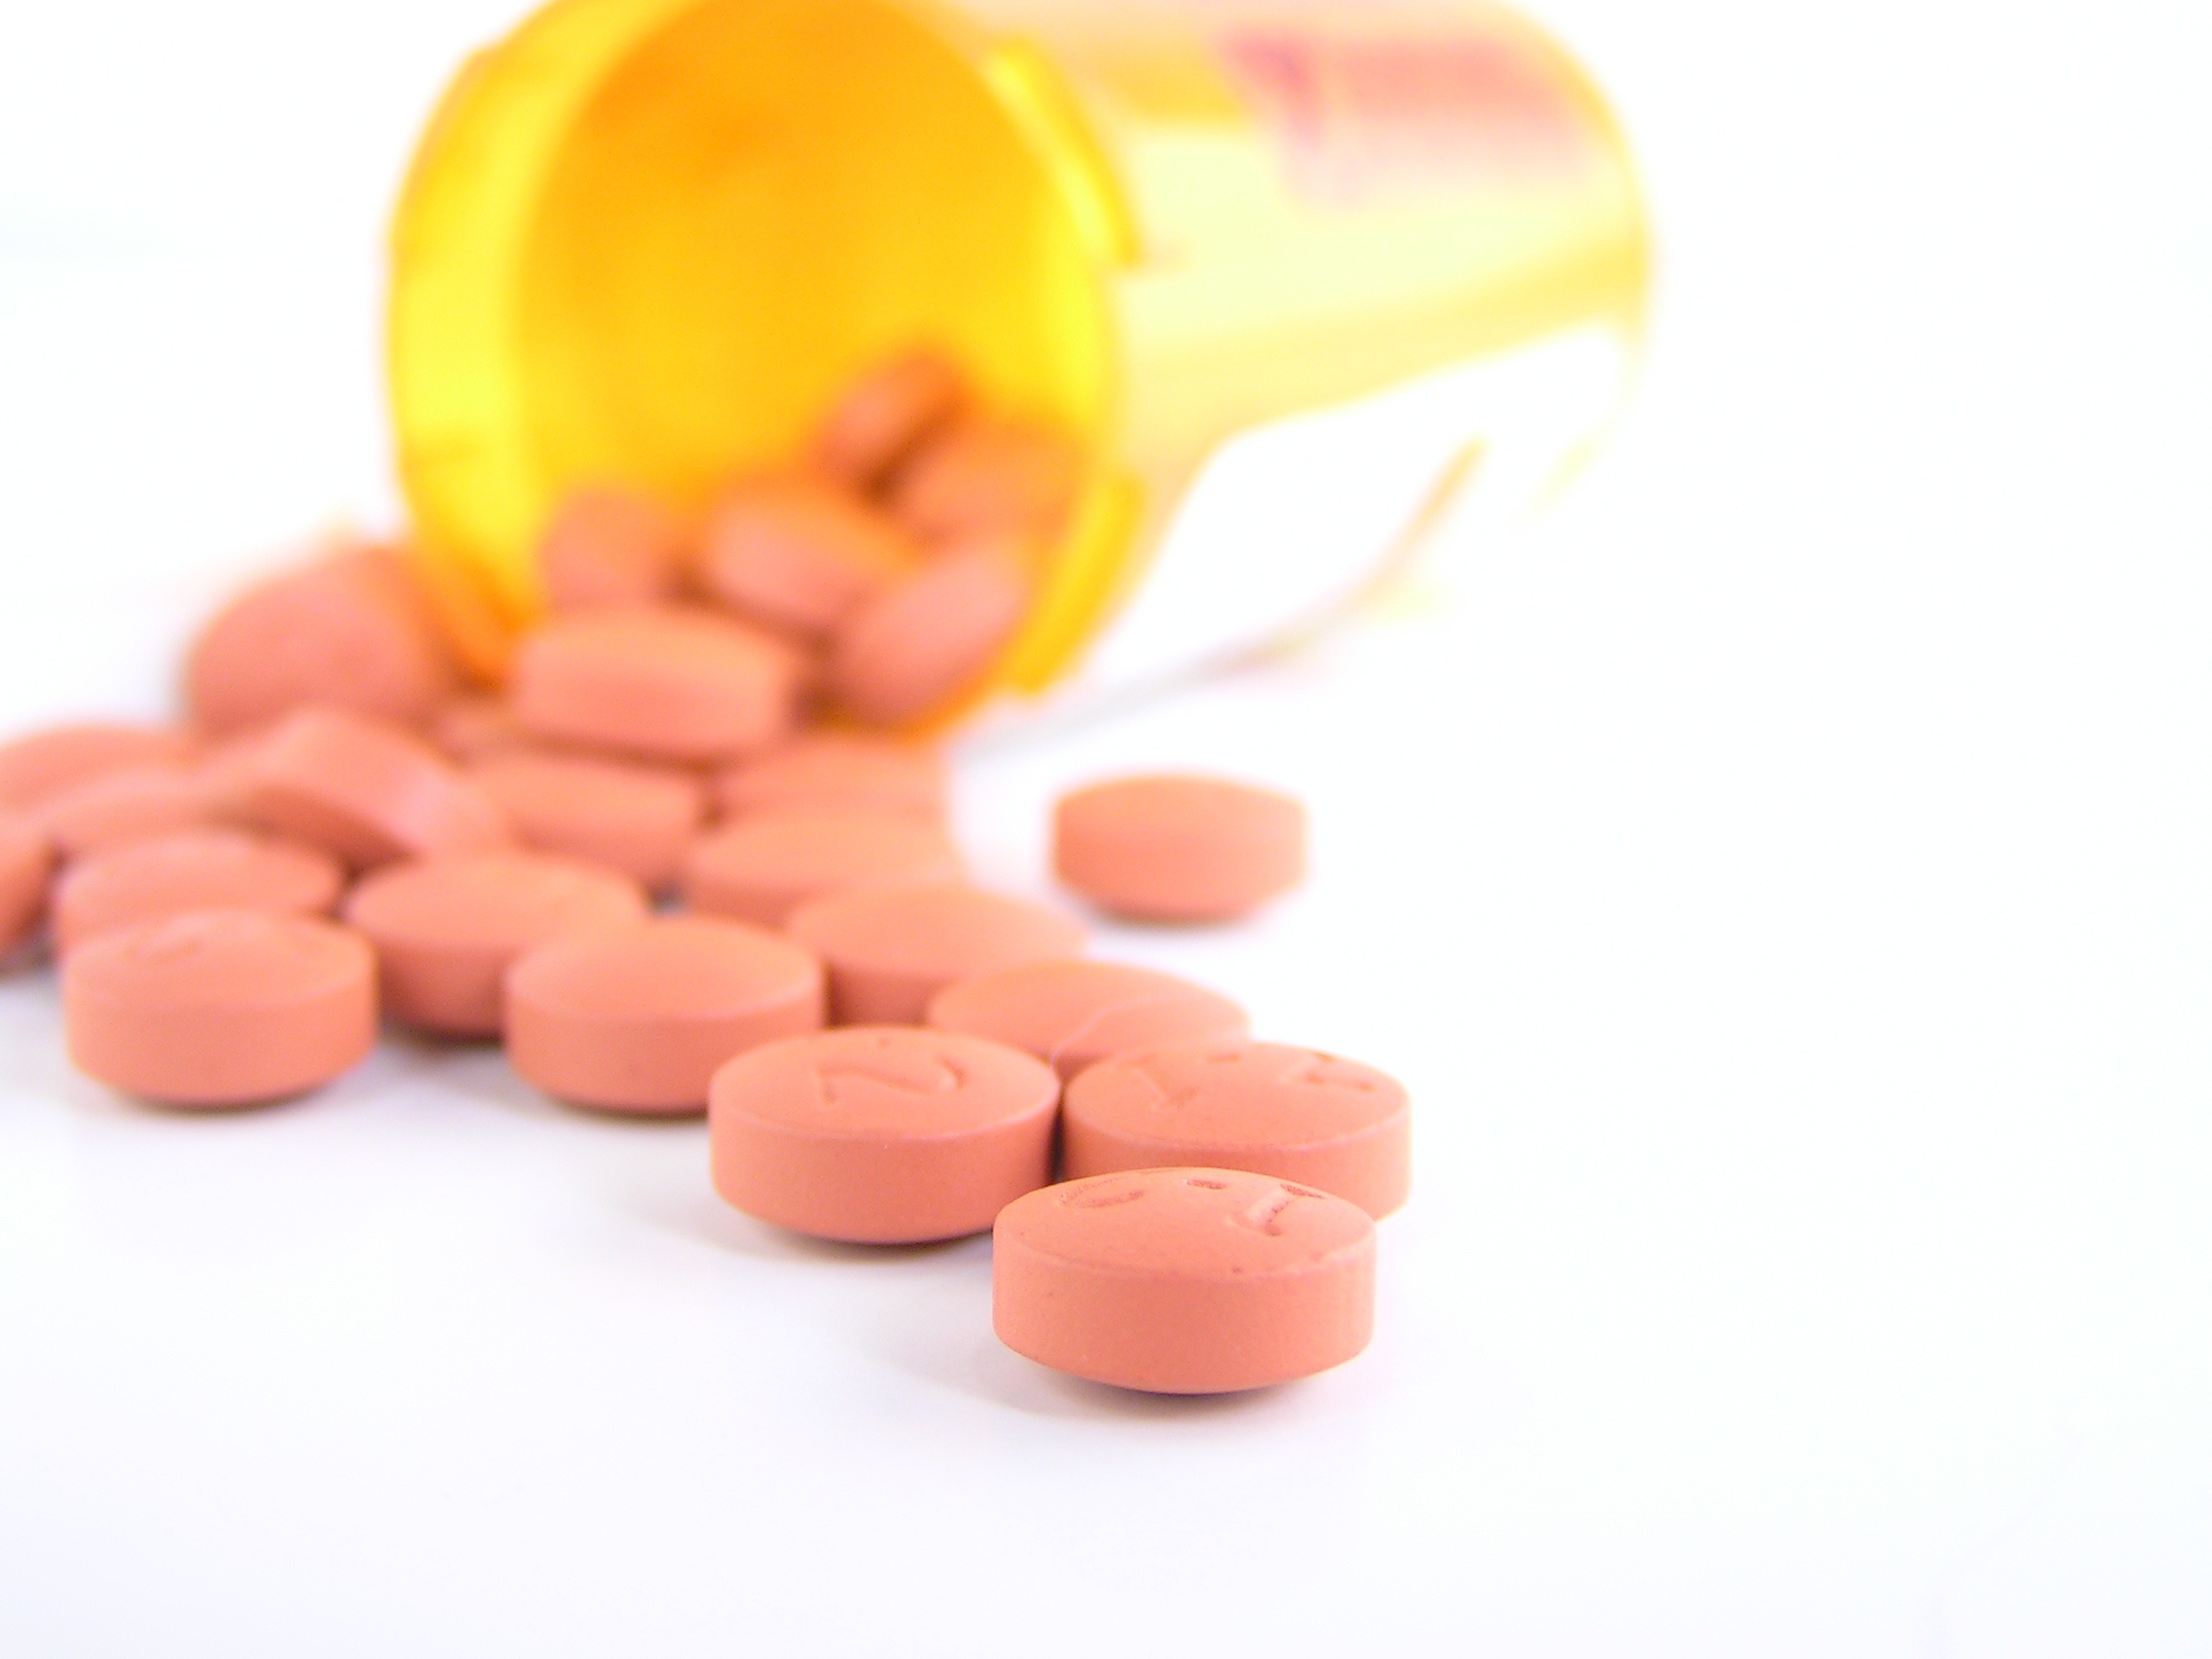
bottle, medicine, capsule, product, drug, prescription, pills, addiction, medical, medication, cure, pharmaceutical, pharmaceutical drug